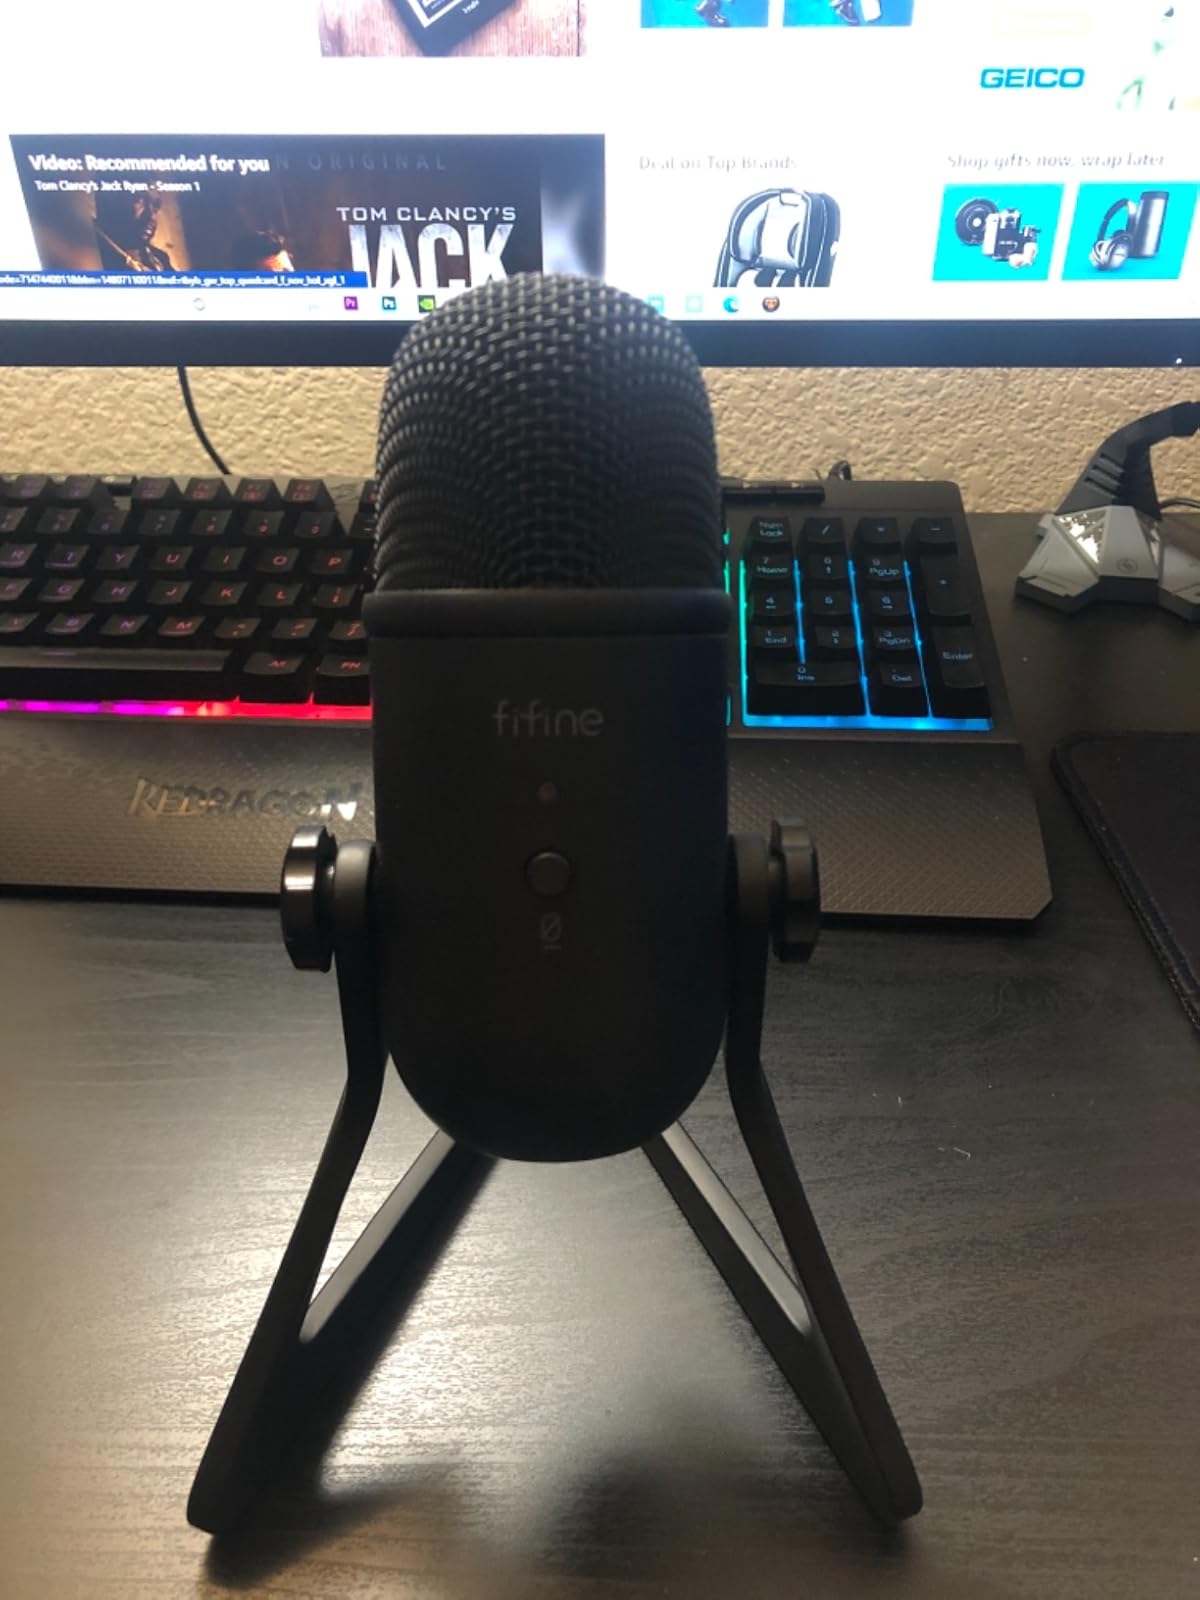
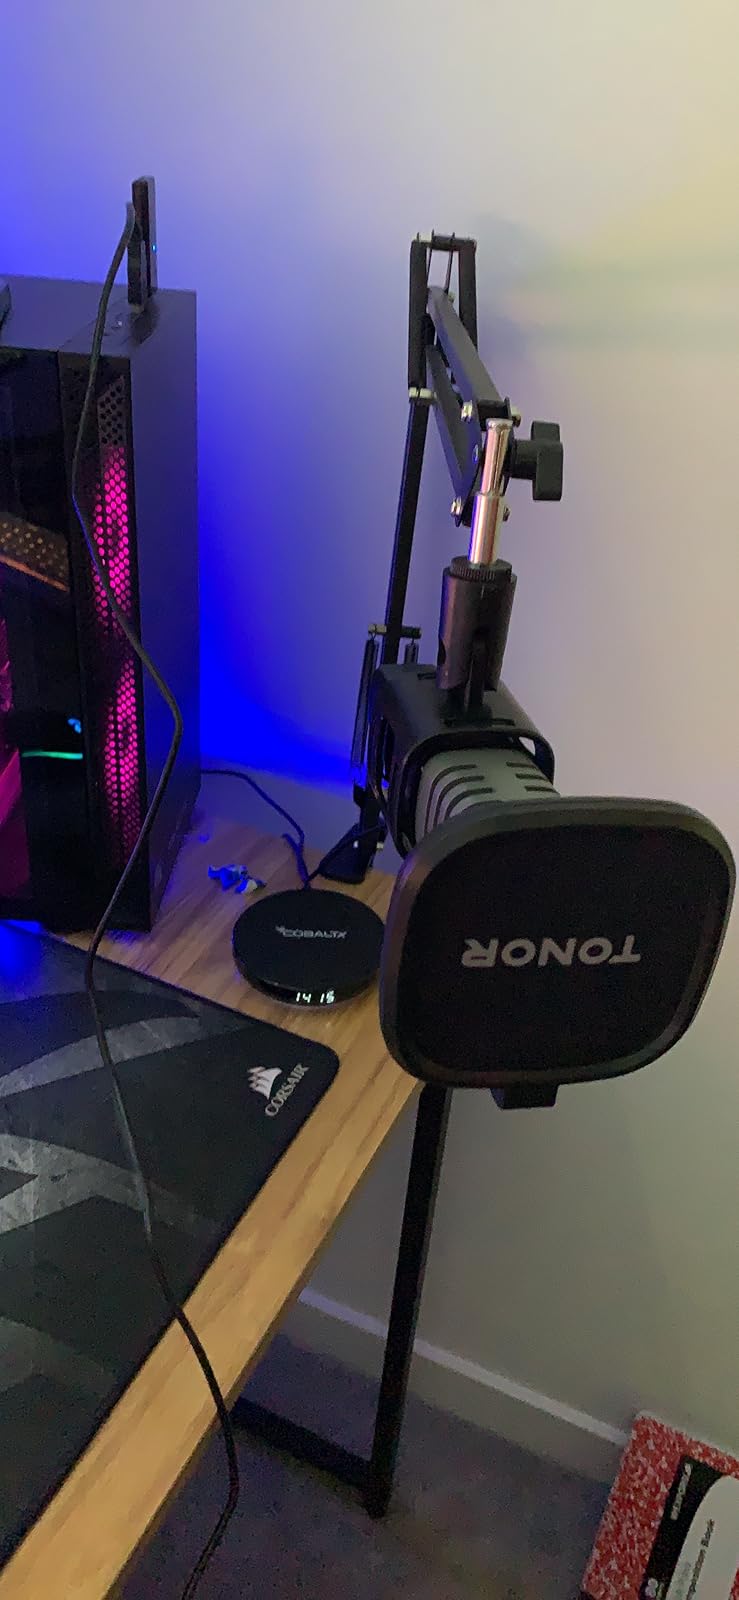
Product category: microphone
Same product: no